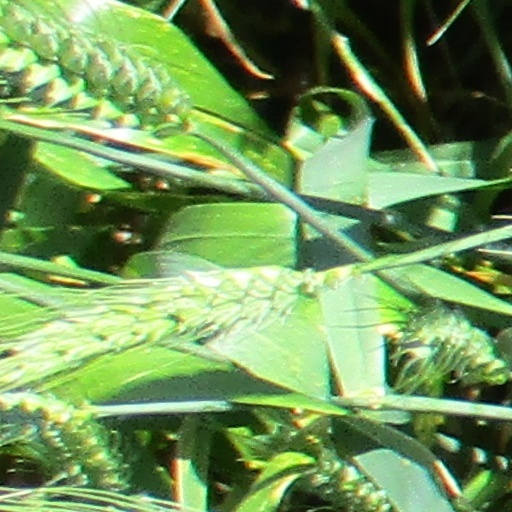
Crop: wheat